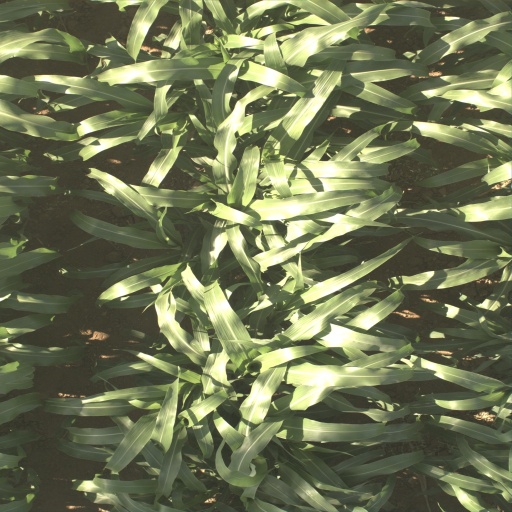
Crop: sorghum